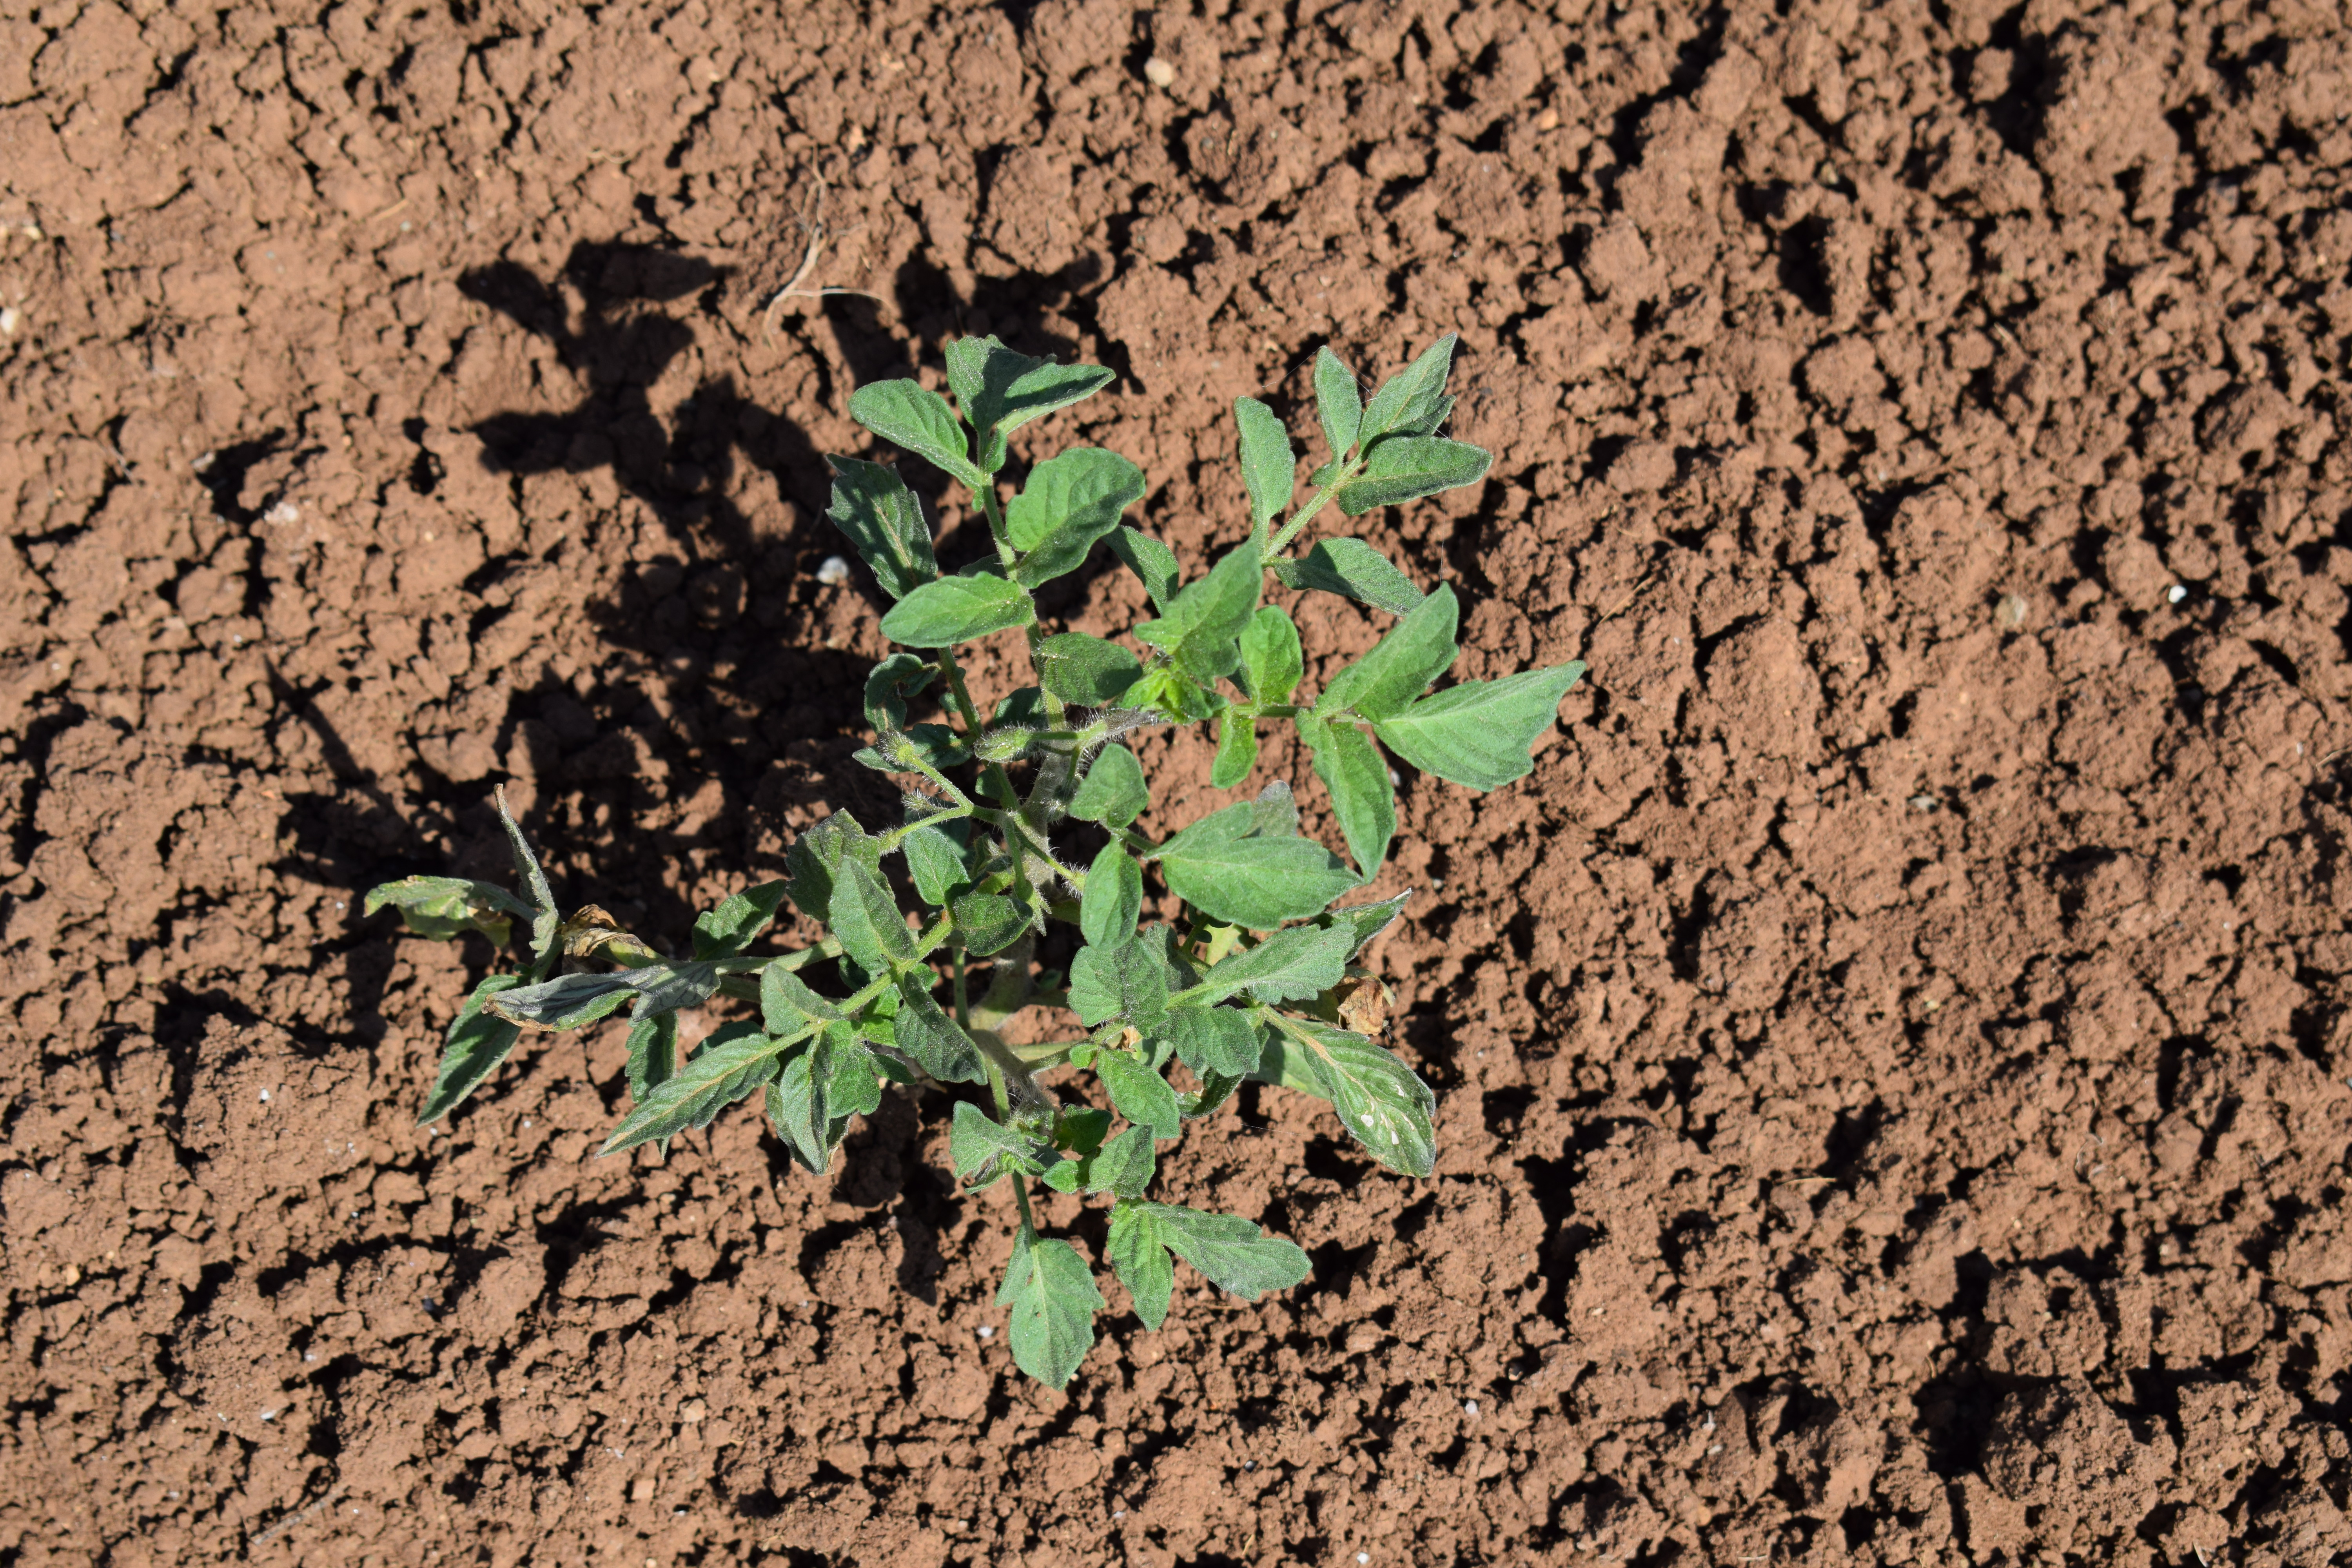
Label: tomato